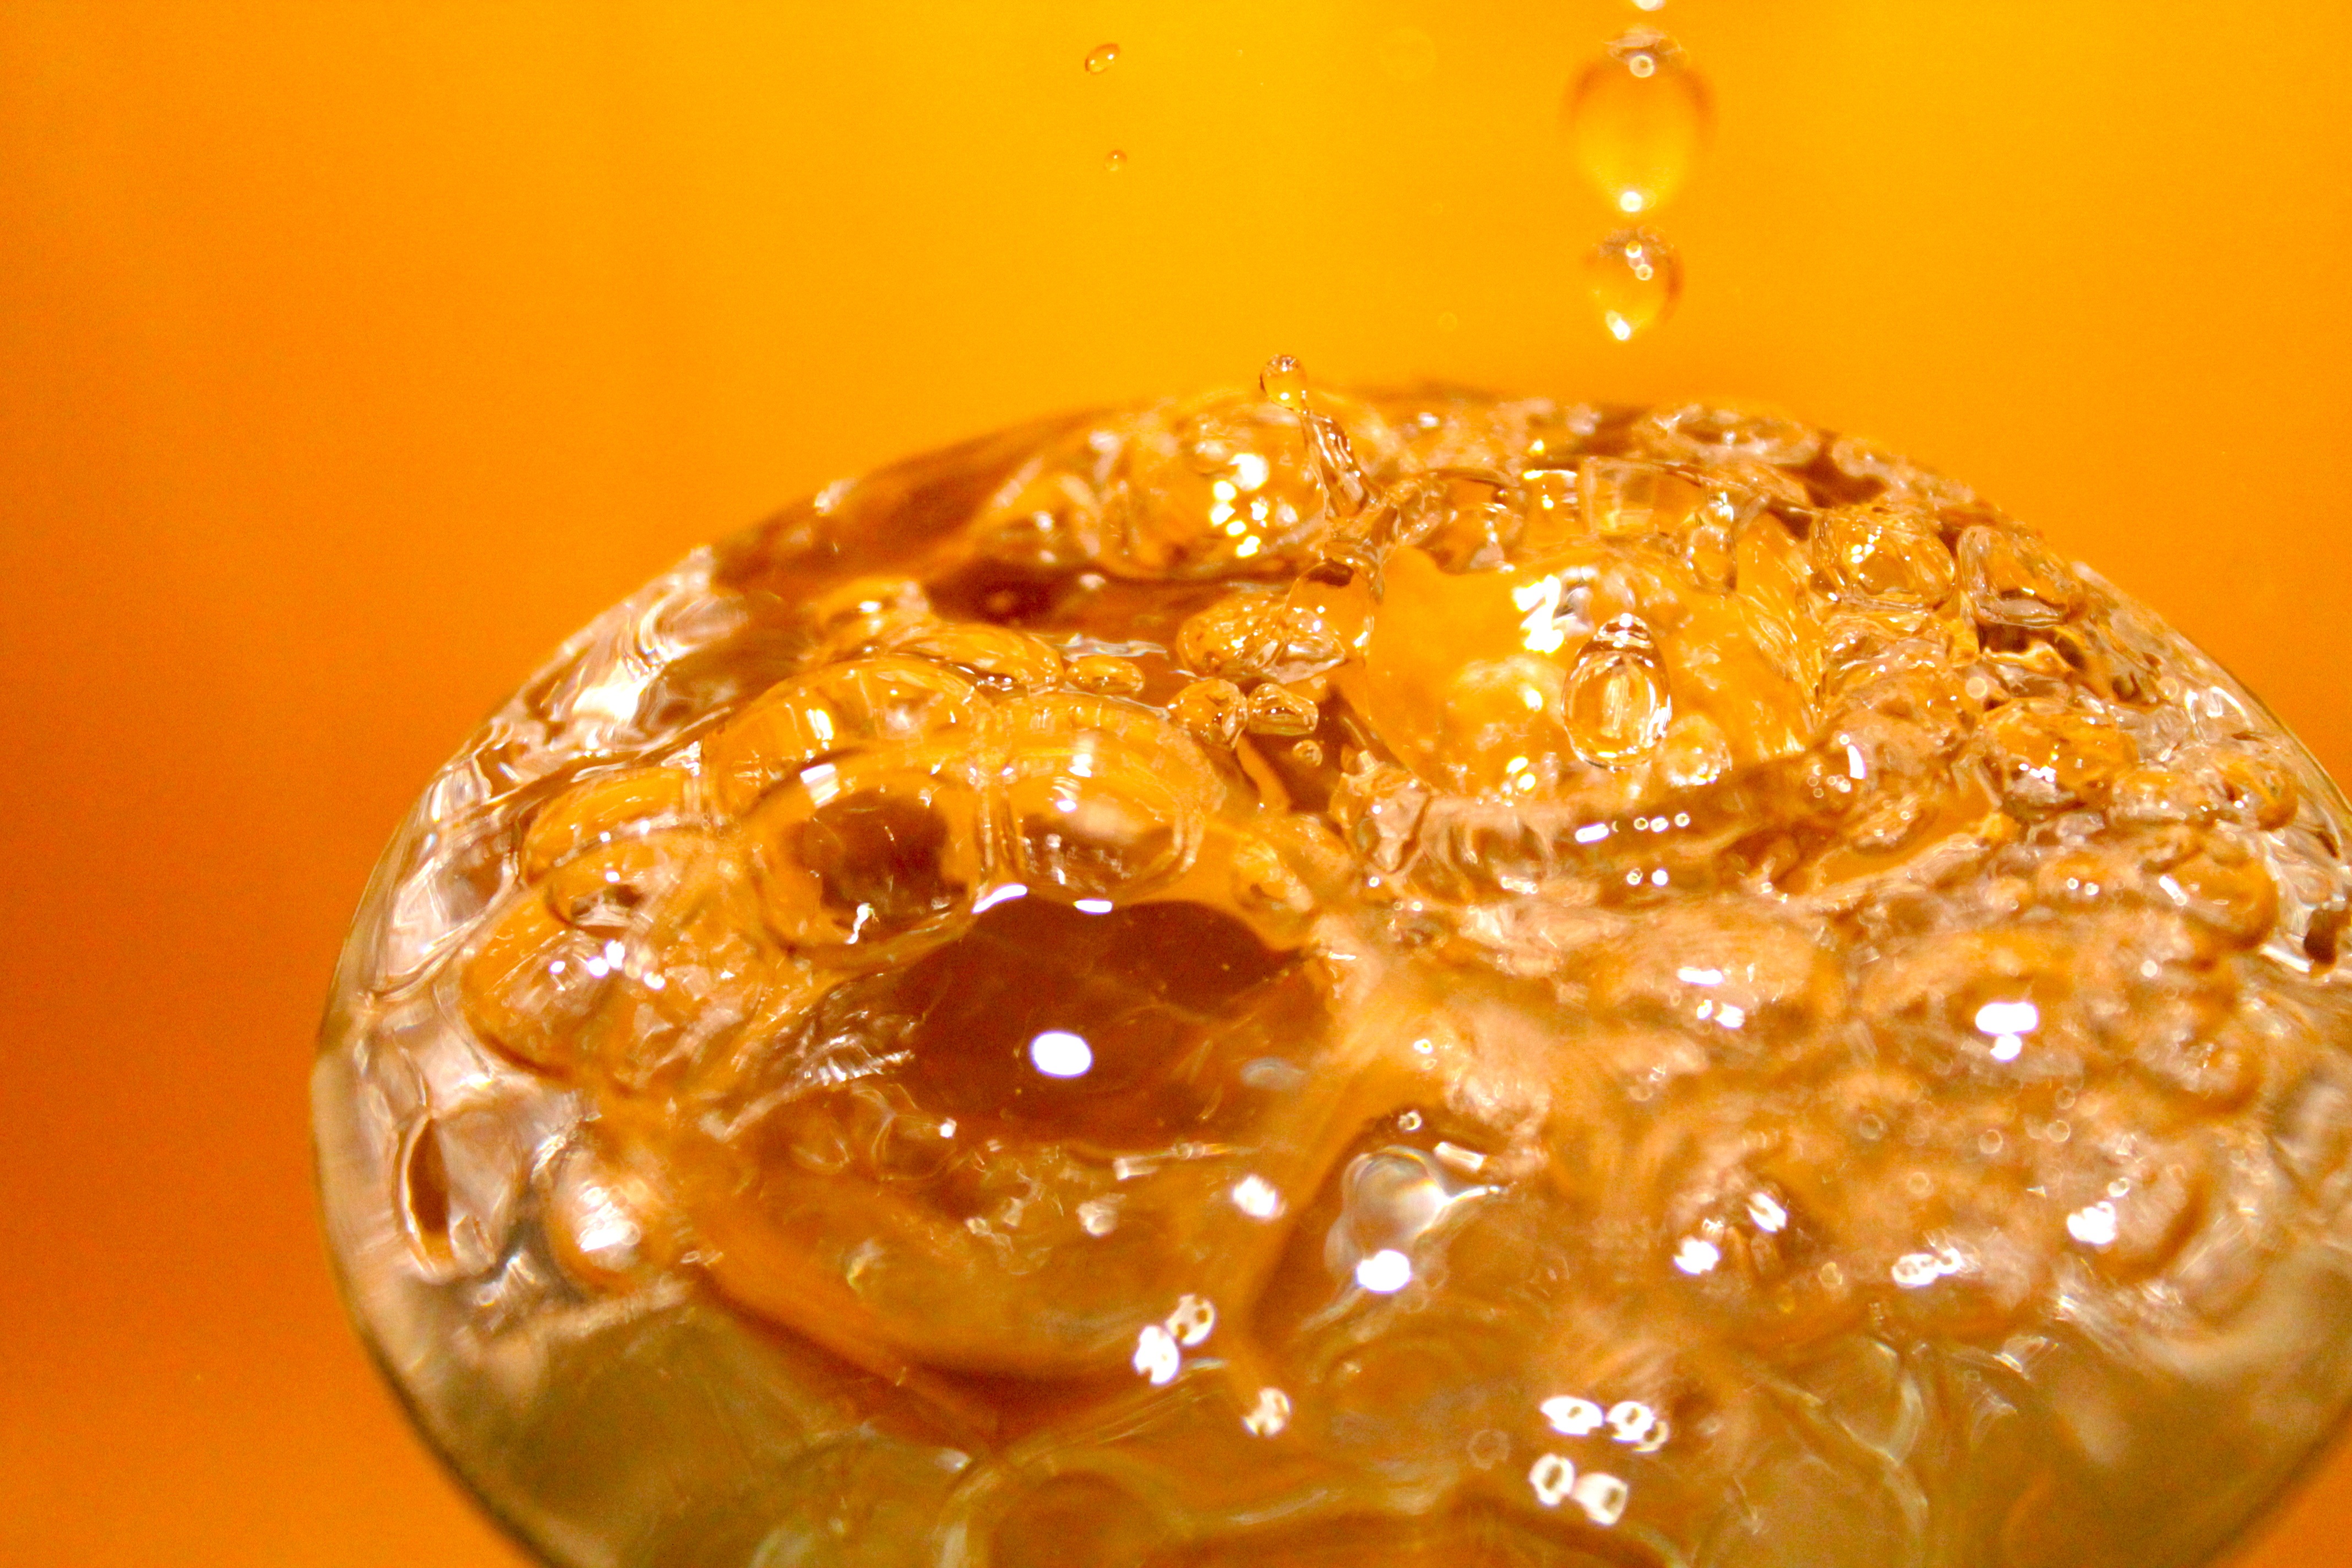
water, droplet, drop, liquid, fruit, texture, raindrop, time, pot, vase, food, splash, produce, yellow, movement, health, drip, jewellery, rocks, pin, amber, macro photography, rain drops, last straw